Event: Nepal Earthquake
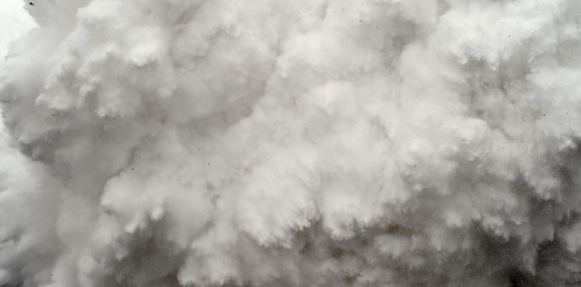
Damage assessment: damage